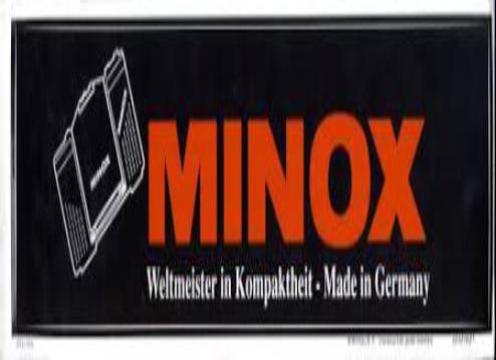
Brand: minox
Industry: Electronic